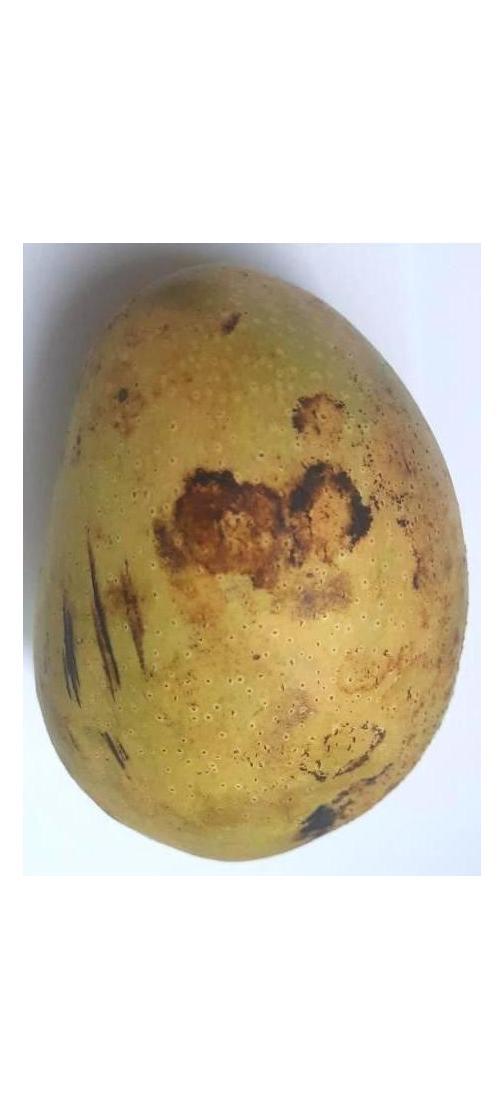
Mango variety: Ashshina Classic